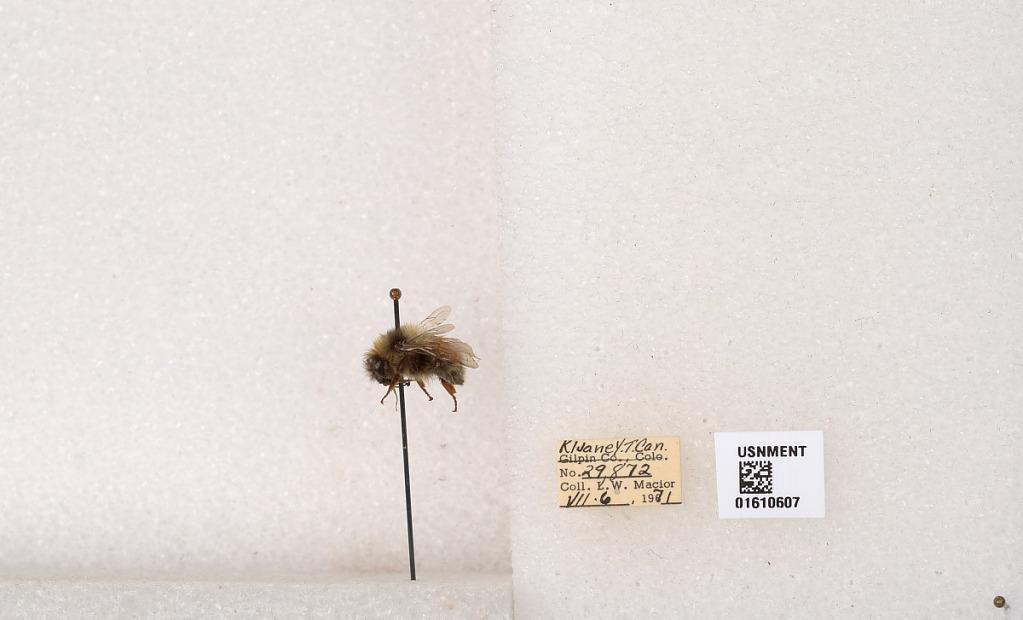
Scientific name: Bombus (Pyrobombus) sylvicola Kirby
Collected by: L. Macior
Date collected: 1971-7-6
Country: Canada
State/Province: Yukon Territory
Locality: Kluane National Park and Reserve
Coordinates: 60.7493, -139.504